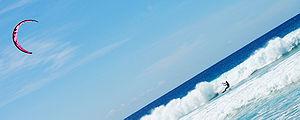
Kristin Boese est une kitesurfeuse allemande, plusieurs fois championne du monde.